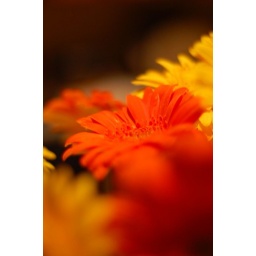
bouquet in my kitchen